History of Sarawak

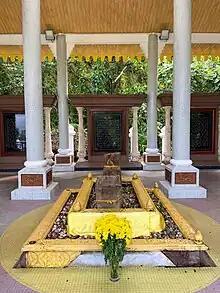
Mausoleum of Sultan Tengah, the Sultan of Sarawak, located in Santubong

The first foragers visited the West Mouth of the Niah Caves (located southwest of Miri) 65,000 years ago instead of 40,000 years ago as previously believed, when Borneo was connected to the mainland of Southeast Asia. The landscape around the Niah Caves was drier and more exposed than it is now. Prehistorically, the Niah Caves were surrounded by a combination of closed forests with bush, parkland, swamps, and rivers. The foragers were able to survive in the rainforest through hunting, fishing, and gathering molluscs and edible plants. This new timeline of 65,000 years was established when five pieces of microlithic tools that were aged 65,000 years old and a human skull that was aged 55,000 years were discovered at part of the Niah Caves complex, Trader cave, during excavation work. An earlier evidence is the discovery of a modern human skull, nicknamed "Deep Skull", in a deep trench uncovered by Barbara and Tom Harrisson (a British ethnologist) in 1958; this is also the oldest modern human skull in Southeast Asia. The Deep Skull probably belongs to a 16- to 17-year-old adolescent girl. When compared with the Iban skull and other fossils, the Deep Skull most closely resembles the indigenous people of Borneo today, with their delicate features and small body size, and it has few similarities with the skulls of the indigenous Australians. Mesolithic and Neolithic burial sites have also been found. The area around the Niah Caves has been designated the Niah National Park.